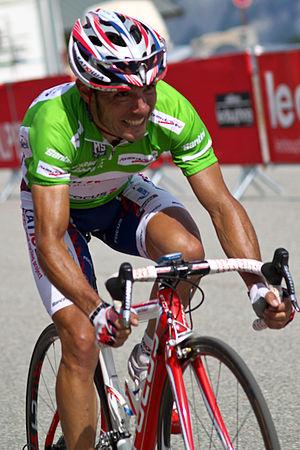
Joaquim Rodríguez Oliver, surnommé Purito, né le 12 mai 1979 à Barcelone, est un coureur cycliste espagnol. Il est professionnel de 2001 à 2016. Il s'est classé numéro 1 mondial en 2010, 2012 et 2013. Il a remporté plusieurs classiques prestigieuses : la Flèche wallonne 2012, ainsi que le Tour de Lombardie 2012 et 2013. Il termine sur le podium au moins à une reprise sur chacun des trois grands tours et compte quatorze victoires d'étapes : neuf sur le Tour d'Espagne, trois sur le Tour de France et deux sur le Tour d'Italie. Il s'est également adjugé des courses par étapes comme le Tour de Catalogne 2010 et 2014 et le Tour du Pays basque 2015.
Focus Bike est une entreprise allemande spécialisée dans la production de vélos de route. Focus produit aussi des vélos de triathlon, cyclocross, VTT et des vélos à assistance électrique. L'administration et la production sont situées à Cloppenburg, Allemagne.